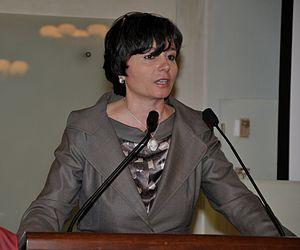
Maria Chiara Carrozza est une personnalité politique italienne, membre du Parti démocrate.